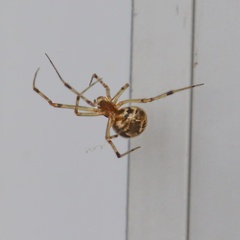
Species: Parasteatoda_tepidariorum